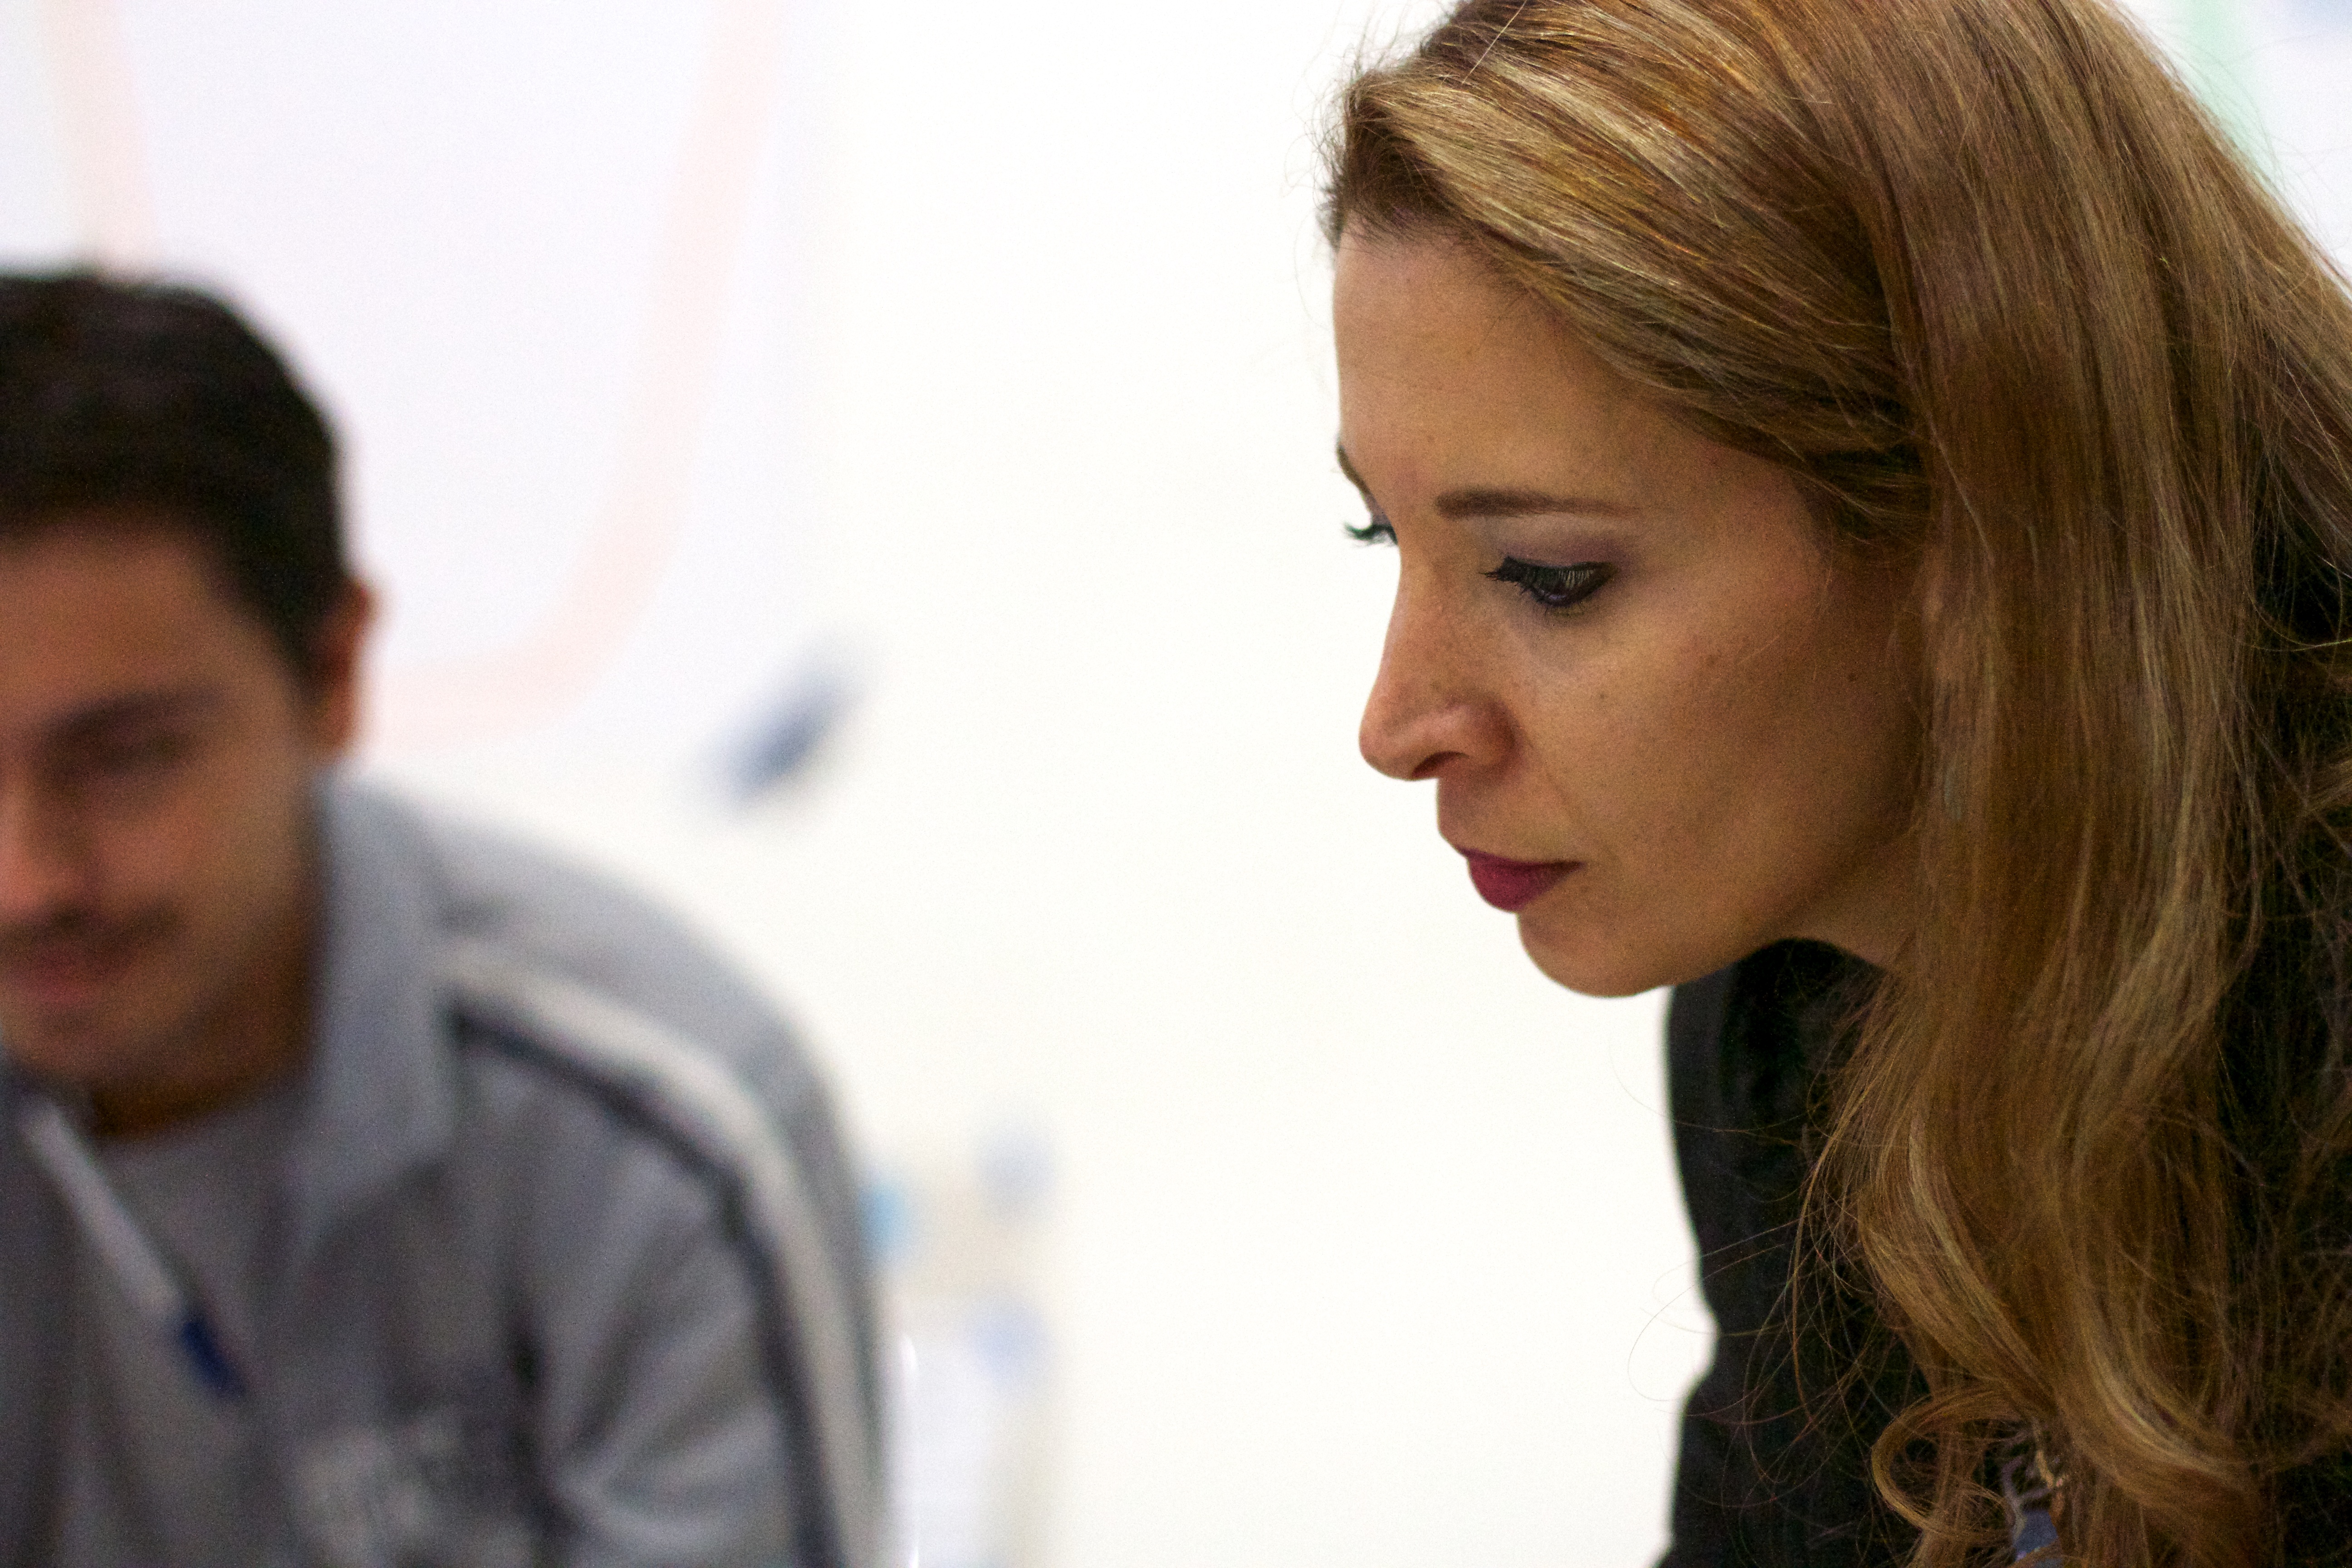
person, hairstyle, conversation, udgagora